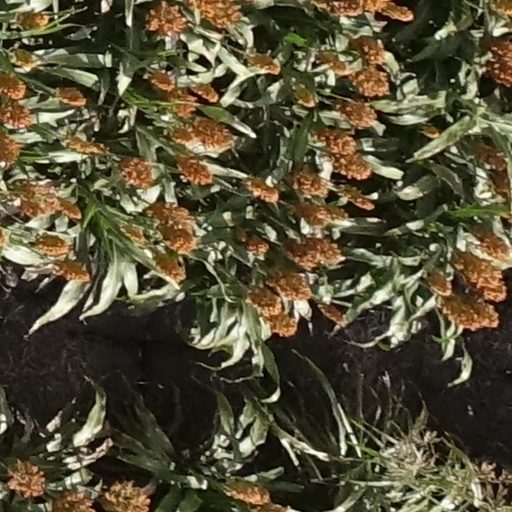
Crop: sorghum